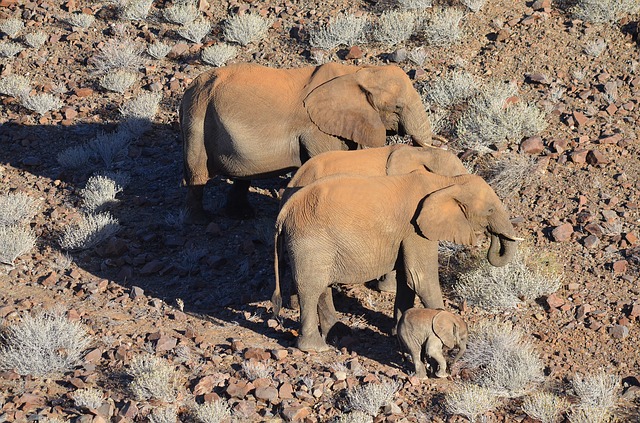
Label: elephant